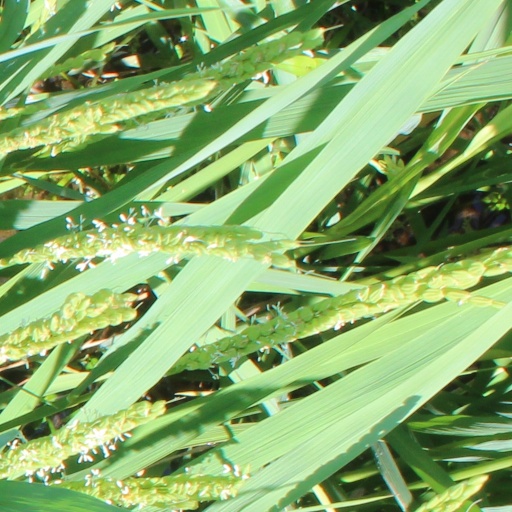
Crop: rice